Parthian art

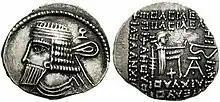
Coin of Vologases I

In the year 31 AD, a stele dating from Dura-Europos, which shows the god Zeus Kyrios consecrating Seleucus I Nicator was erected. The head and the chest of Zeus Kyrios are shown frontally, but the legs come from the side. The Temple of Bel Palmyra Baureliefs, which can safely be dated to the 1st century AD was founded on 6 April 32 AD, in a new style. The reliefs probably show myths, but their content is unknown from written sources, so that the representations can only be interpreted visually and thus remain incomprehensible. The figures are shown frontally, even in narrative representations of the characters as they turn to the viewer of the reliefs and not the other characters and figures in the scenes. The origin of frontality that characterized Palmyrene and Parthian arts is a controversial issue; while Parthian origin has been suggested (by Daniel Schlumberger), Michael Avi-Yonah contends that it was a local Syrian tradition that influenced Parthian art.